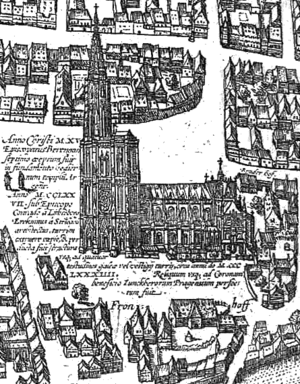
Cathédrale de Strasbourg, détail d'un plan de la ville, pièce de l'œuvre Civitates orbis terrarum, vol. VI
La cathédrale Notre-Dame de Strasbourg est une cathédrale gothique catholique située à Strasbourg, en région Grand Est, dans le département français du Bas-Rhin en Alsace.